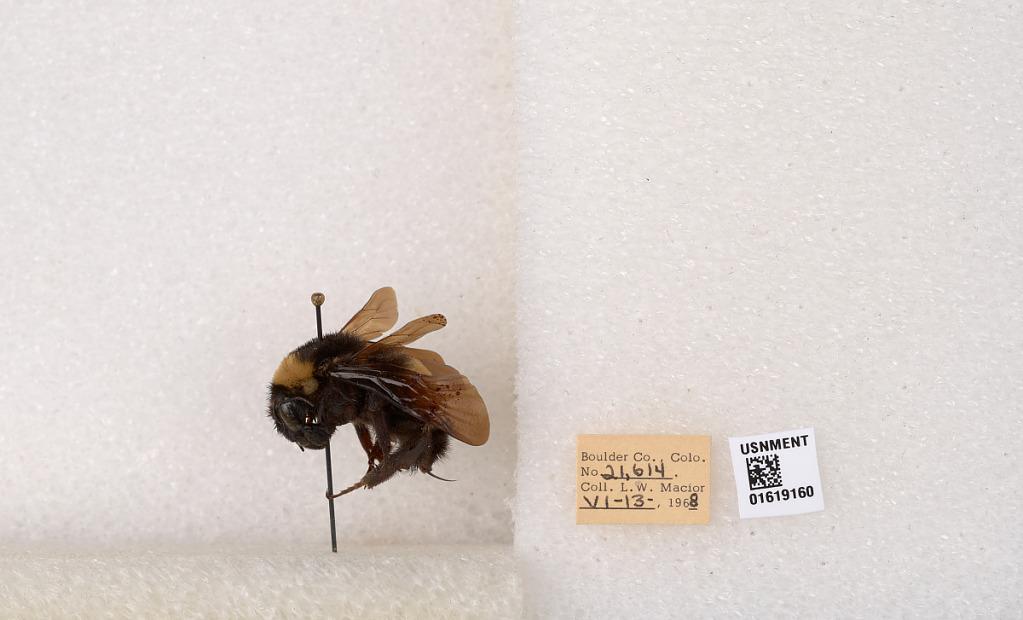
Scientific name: Bombus (Bombus) nevadensis auricormus
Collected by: L. Macior
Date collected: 1968-6-13
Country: United States
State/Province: Colorado
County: Boulder
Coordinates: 40.0925, -105.358